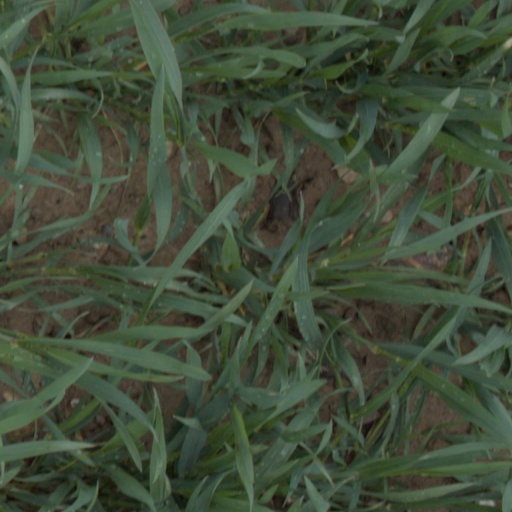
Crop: wheat